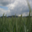
Label: plain